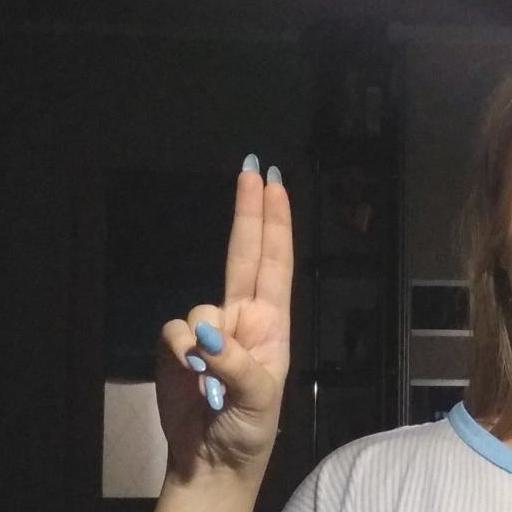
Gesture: two_up